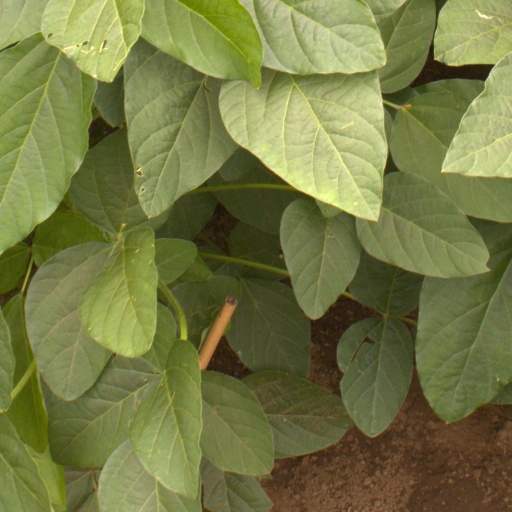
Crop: soybean